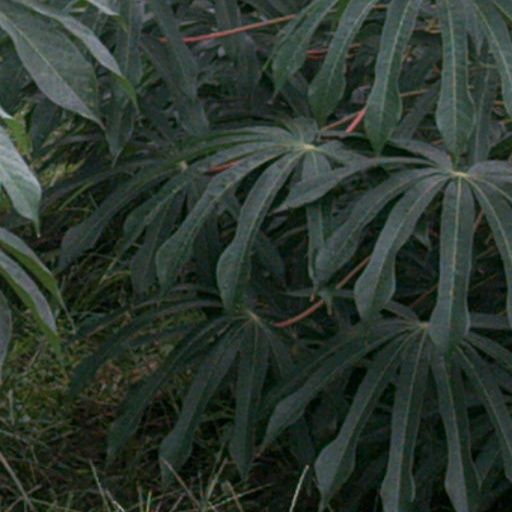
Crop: cassava